Ottoman–Portuguese conflicts (1538–1560)

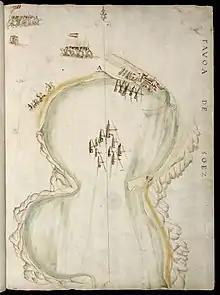
Portuguese depiction of Suez in 1541.

Major hostilities between Portugal and the Ottoman Empire began in 1538, when the Ottomans assisted the Sultanate of Gujarat with about 80 vessels to lay siege to Diu, which had been built by the Portuguese in 1535. The Ottoman fleet was led by Suleiman I's governor of Egypt Suleiman Pasha, but the attack was not successful, and the siege was lifted.